Manchester United F.C.

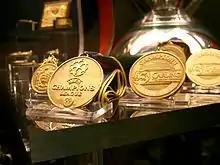
Front three: Manchester United's treble medals of the 1998–99 season are displayed at the club's museum.

In the 1998–99 season, Manchester United became the first team to win the Premier League, FA Cup and UEFA Champions League – "The Treble" – in the same season. Trailing 1–0 going into injury time in the 1999 UEFA Champions League final, Teddy Sheringham and Ole Gunnar Solskjær scored late goals to claim a dramatic victory over Bayern Munich, in what is considered one of the greatest comebacks of all time. That summer, Ferguson received a knighthood for his services to football.